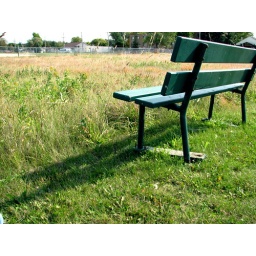
Can totally see an old bird-feeding lady sitting there, feeding birds, watching the kids in the school field